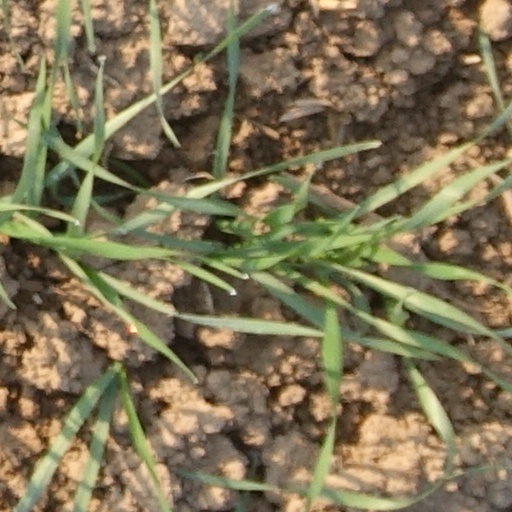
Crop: wheat